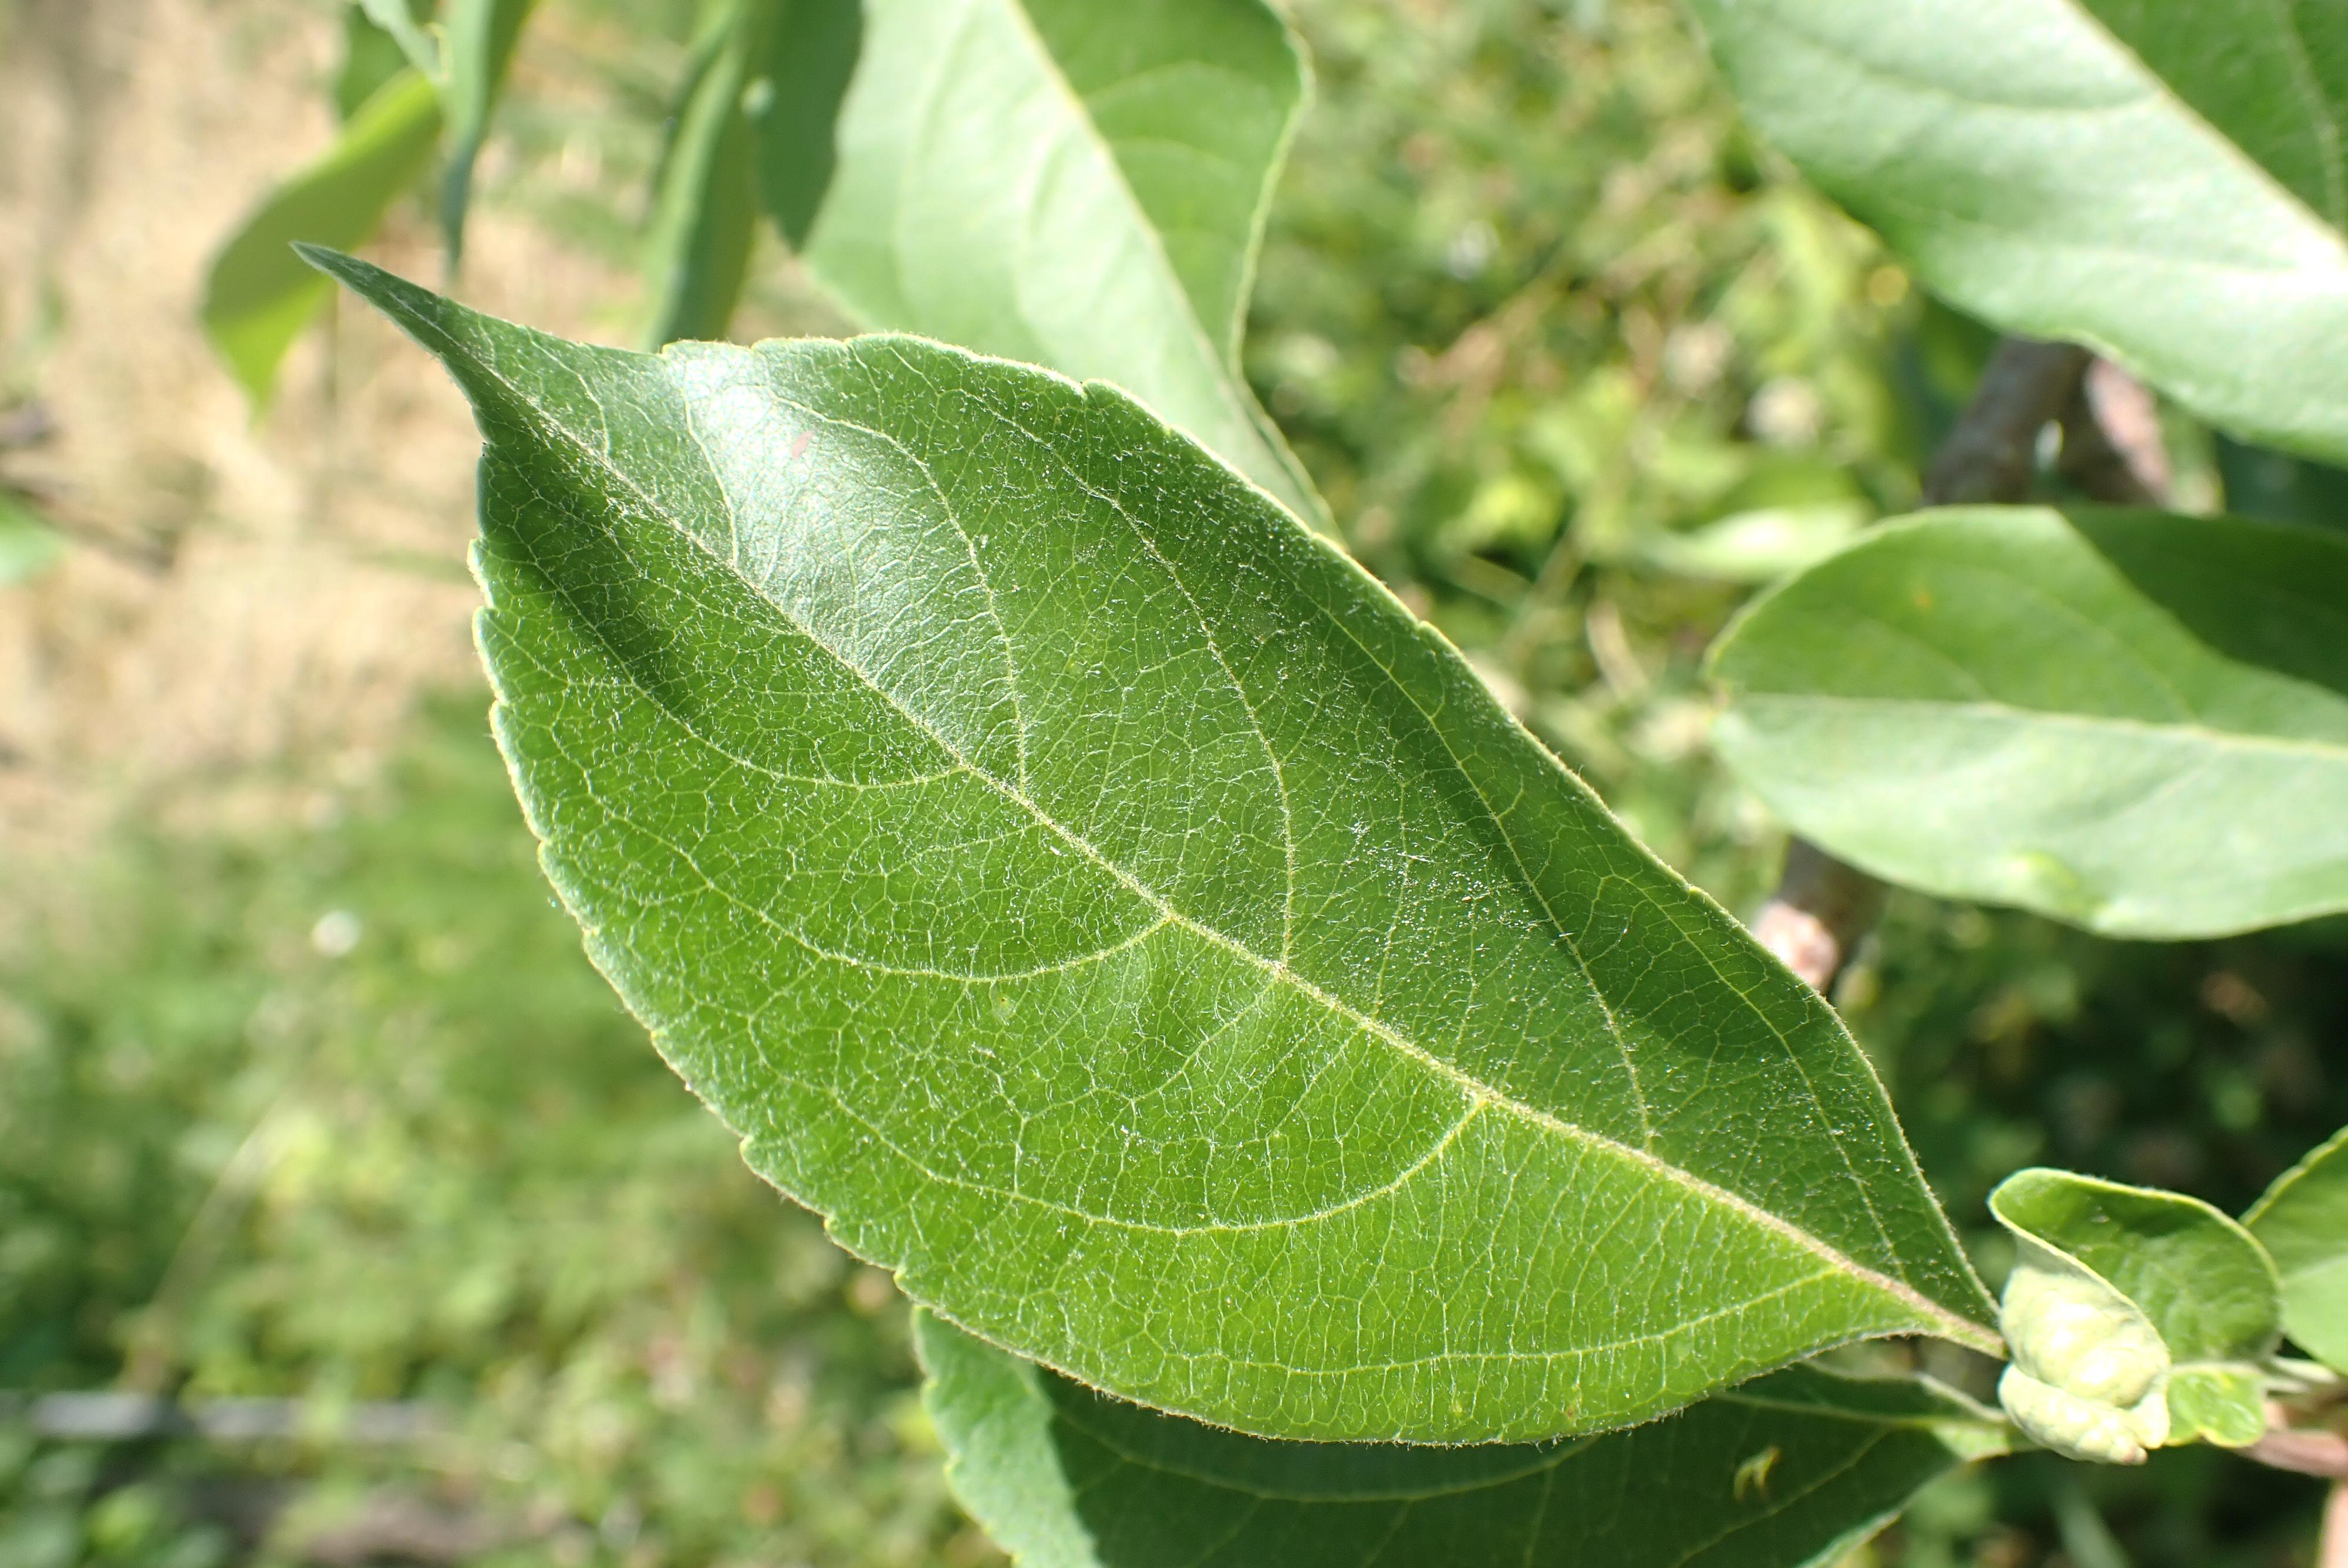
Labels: healthy